Jonathan Edwards (triple jumper)

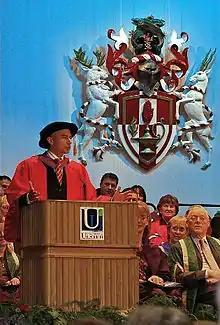
Jonathan Edwards at the University of Ulster Winter Graduation Ceremony, Tuesday, 19 December 2006

Following his retirement, Edwards has pursued a media career as a television presenter mainly working for the BBC as a sports commentator and presenter, and on programmes such as "Songs of Praise" until he gave up this programme, due to his loss of faith, in February 2007.